Bloom House

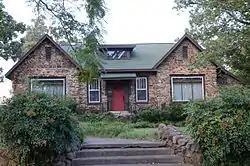

The Bloom House is a historic house at North Maple and Academy Streets in Searcy, Arkansas. It is a -story fieldstone structure, with a hip roof and two forward-facing projecting gable sections flanking its entrance. Its roof is finished in green tile, and a single brick chimney rises at the rear of the house. Built about 1930, it is a fine local example of the third stage of Craftsman styling executed in stone in the area.